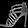
Label: Sandal